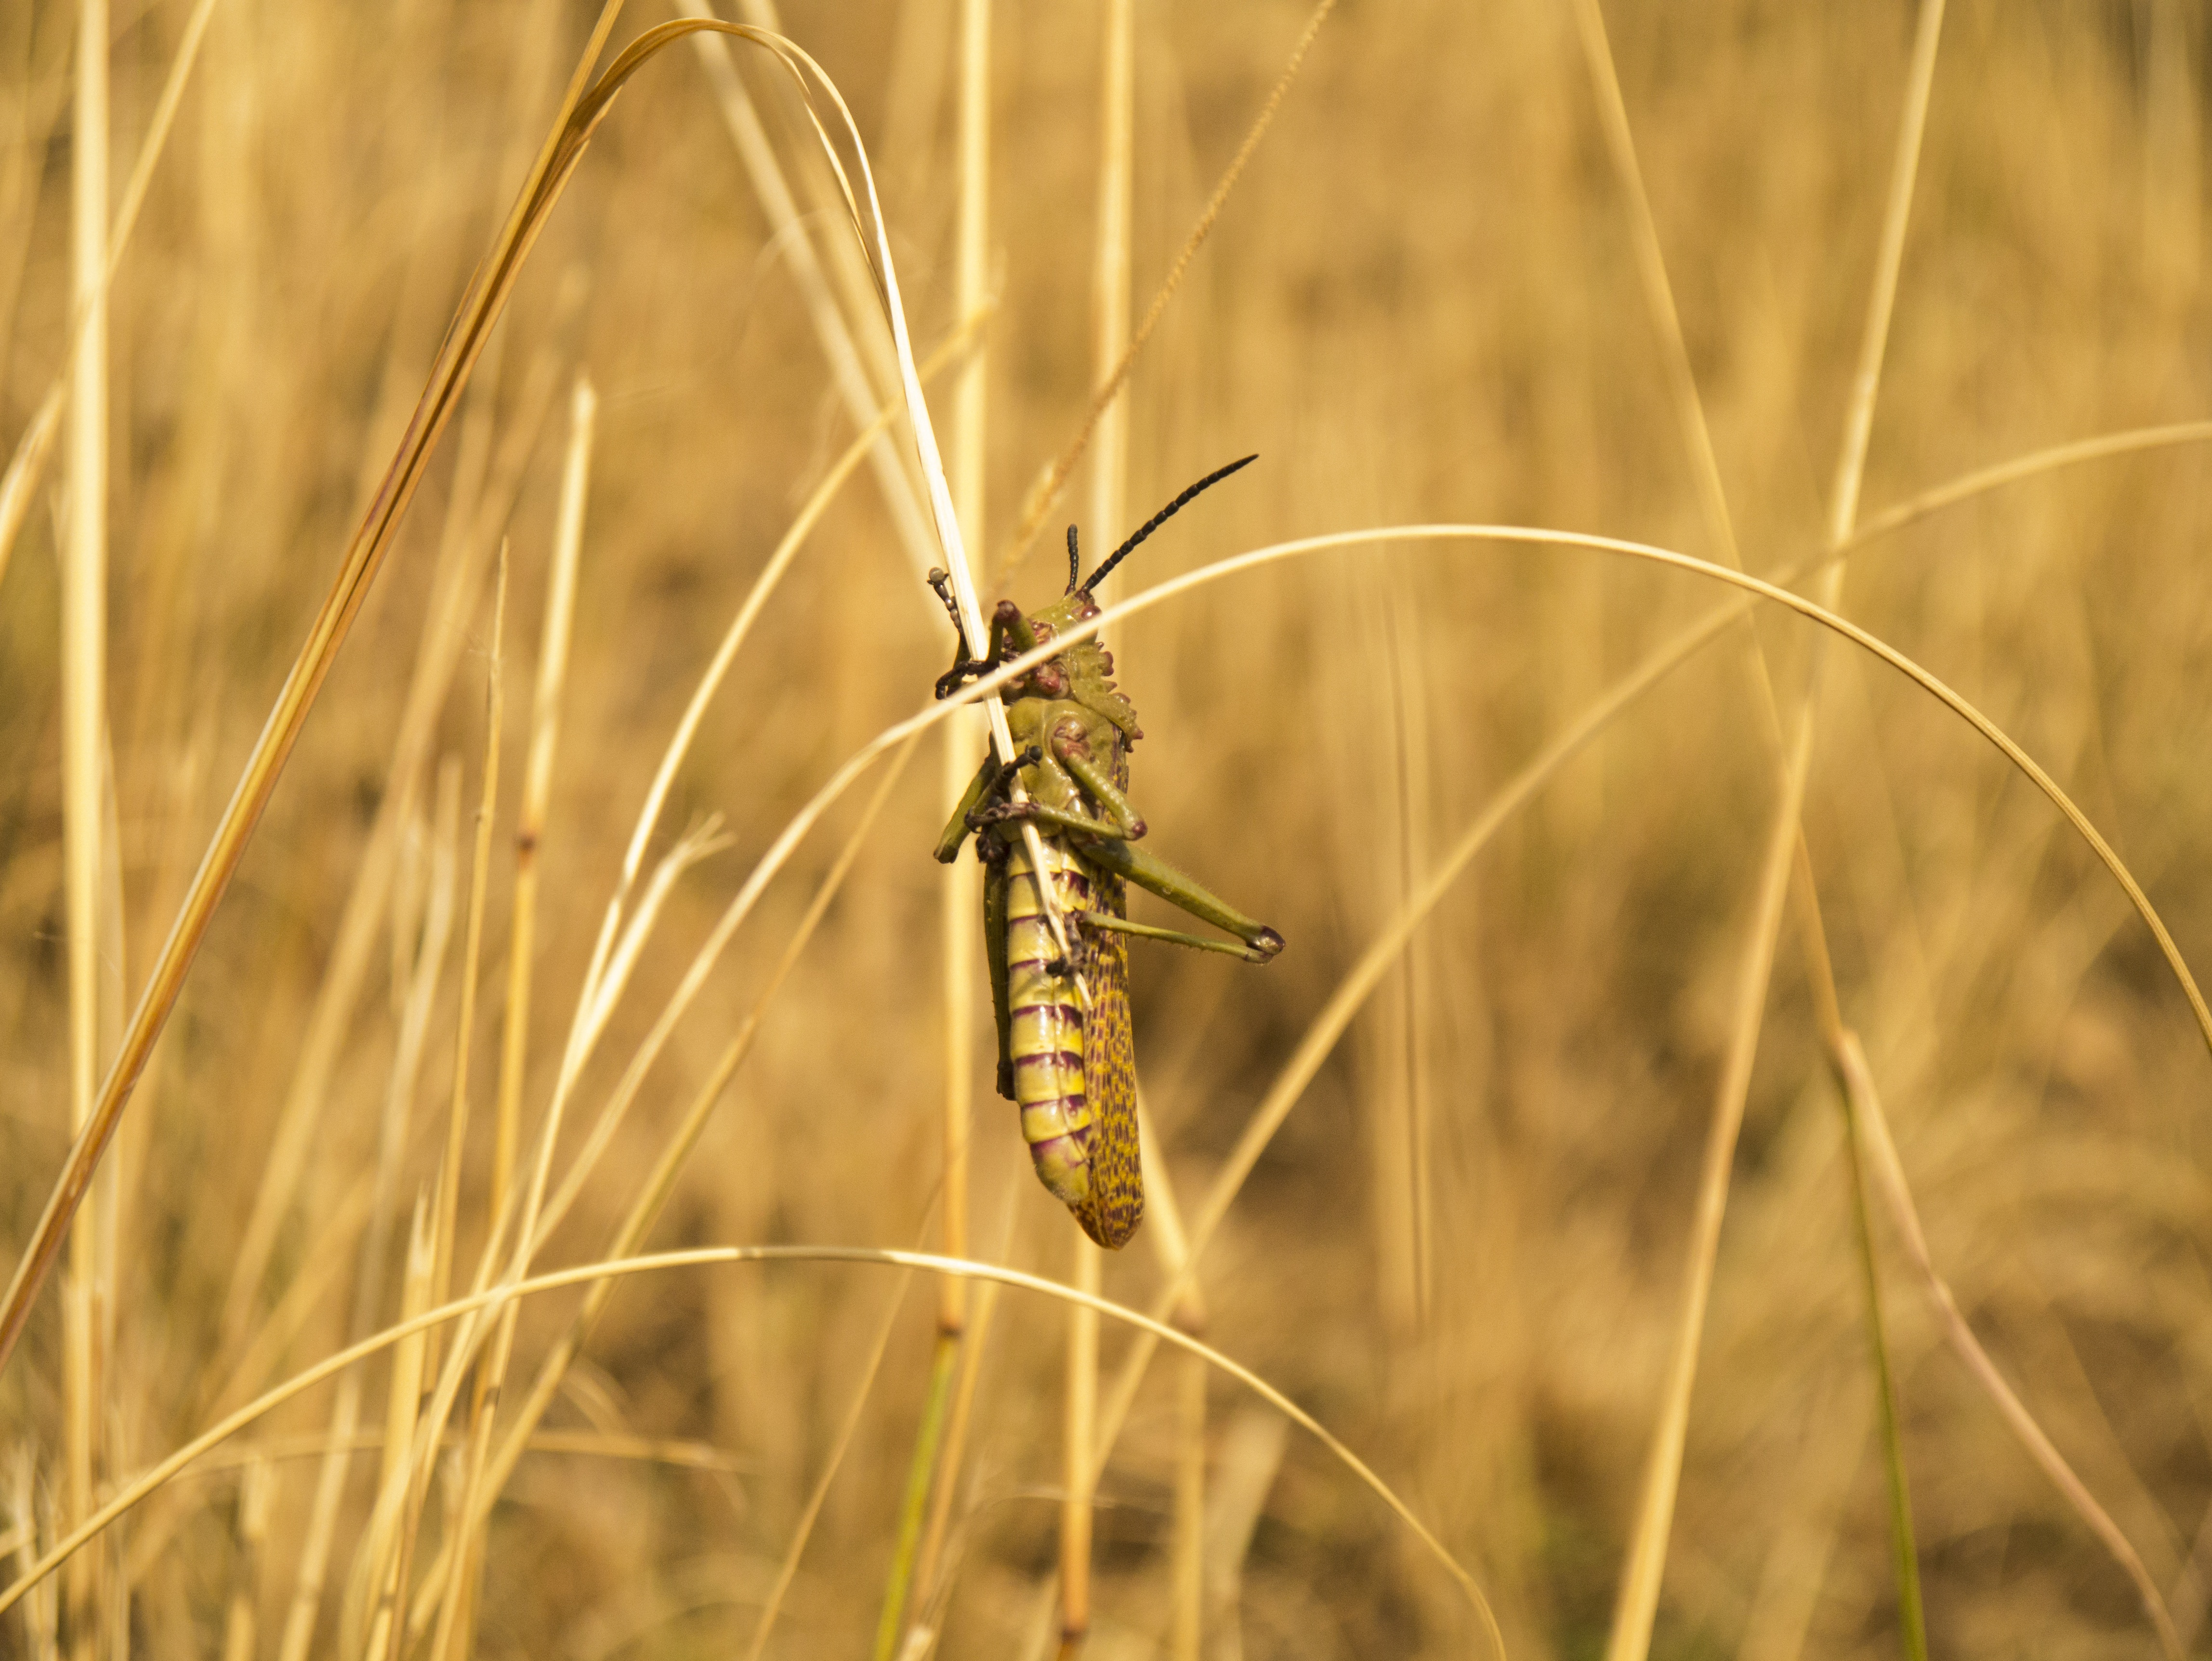
nature, grass, field, meadow, wheat, prairie, flower, food, crop, insect, bug, agriculture, fauna, invertebrate, close up, pest, grasshopper, locust, macro photography, flowering plant, grass family